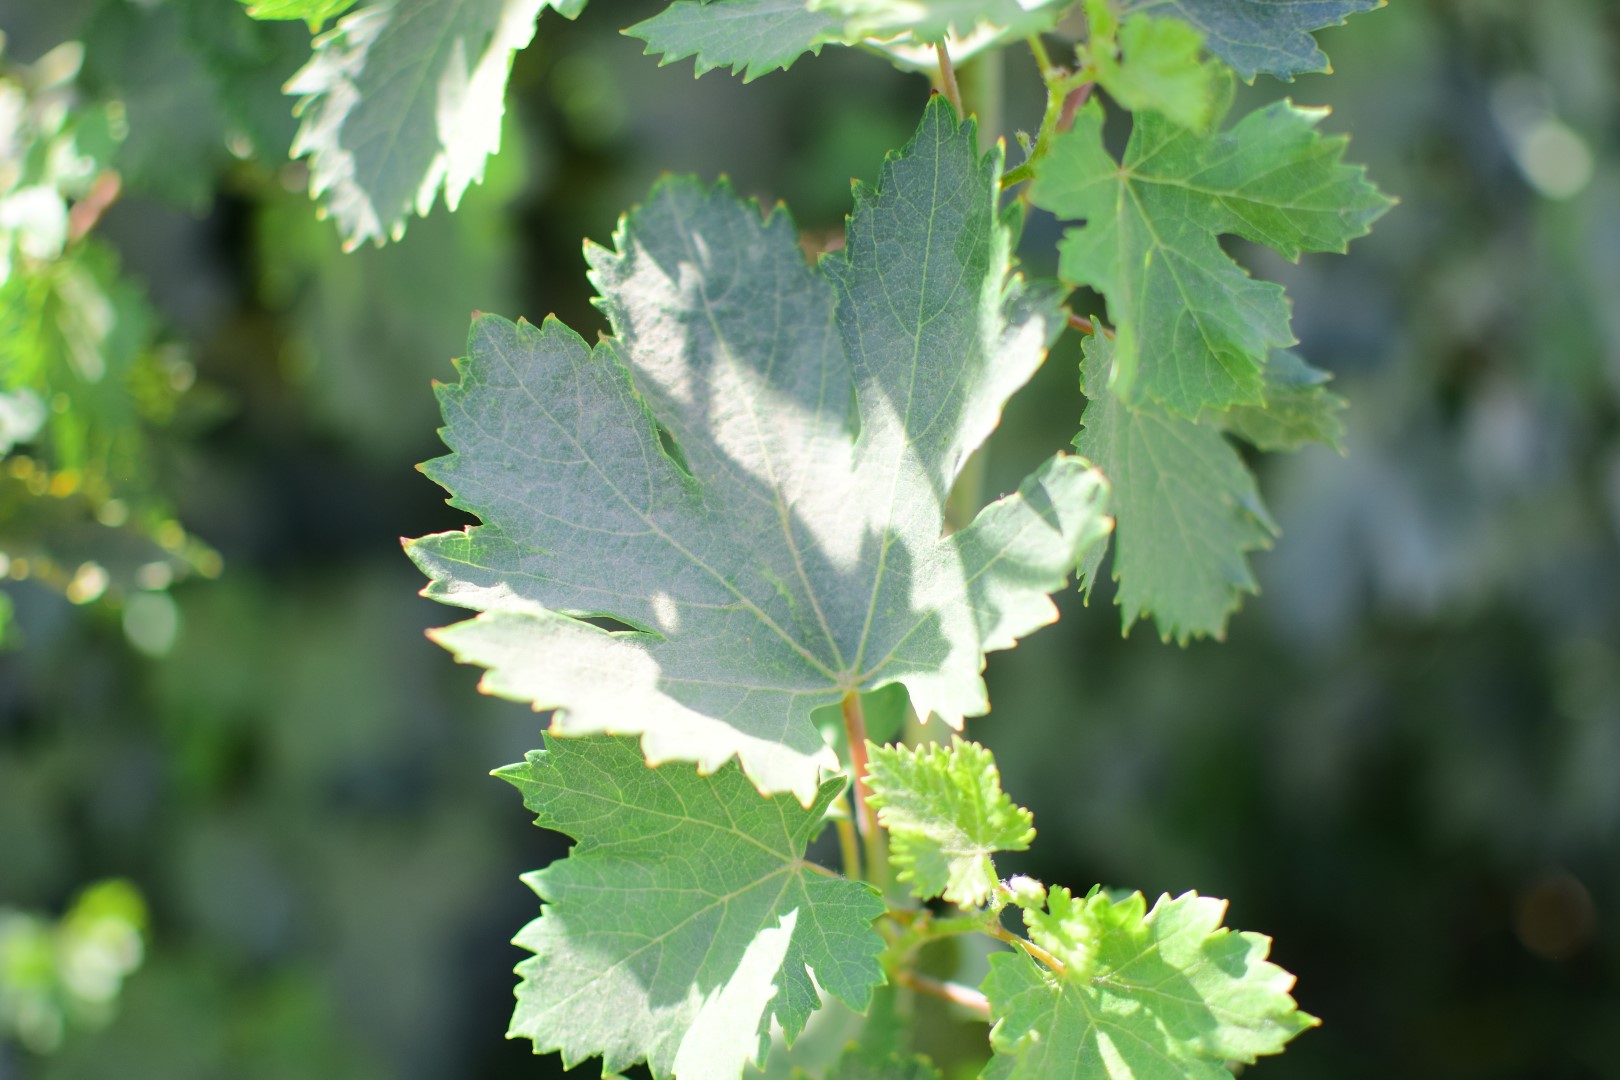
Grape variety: Halawani